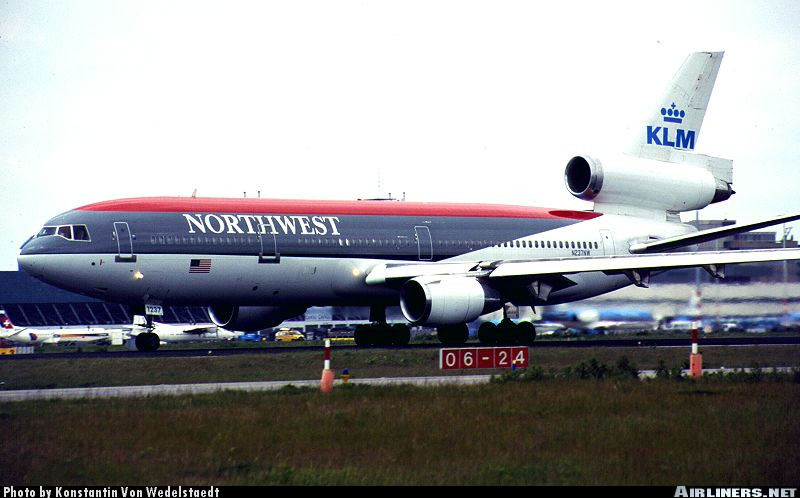
Vehicle type: Planes